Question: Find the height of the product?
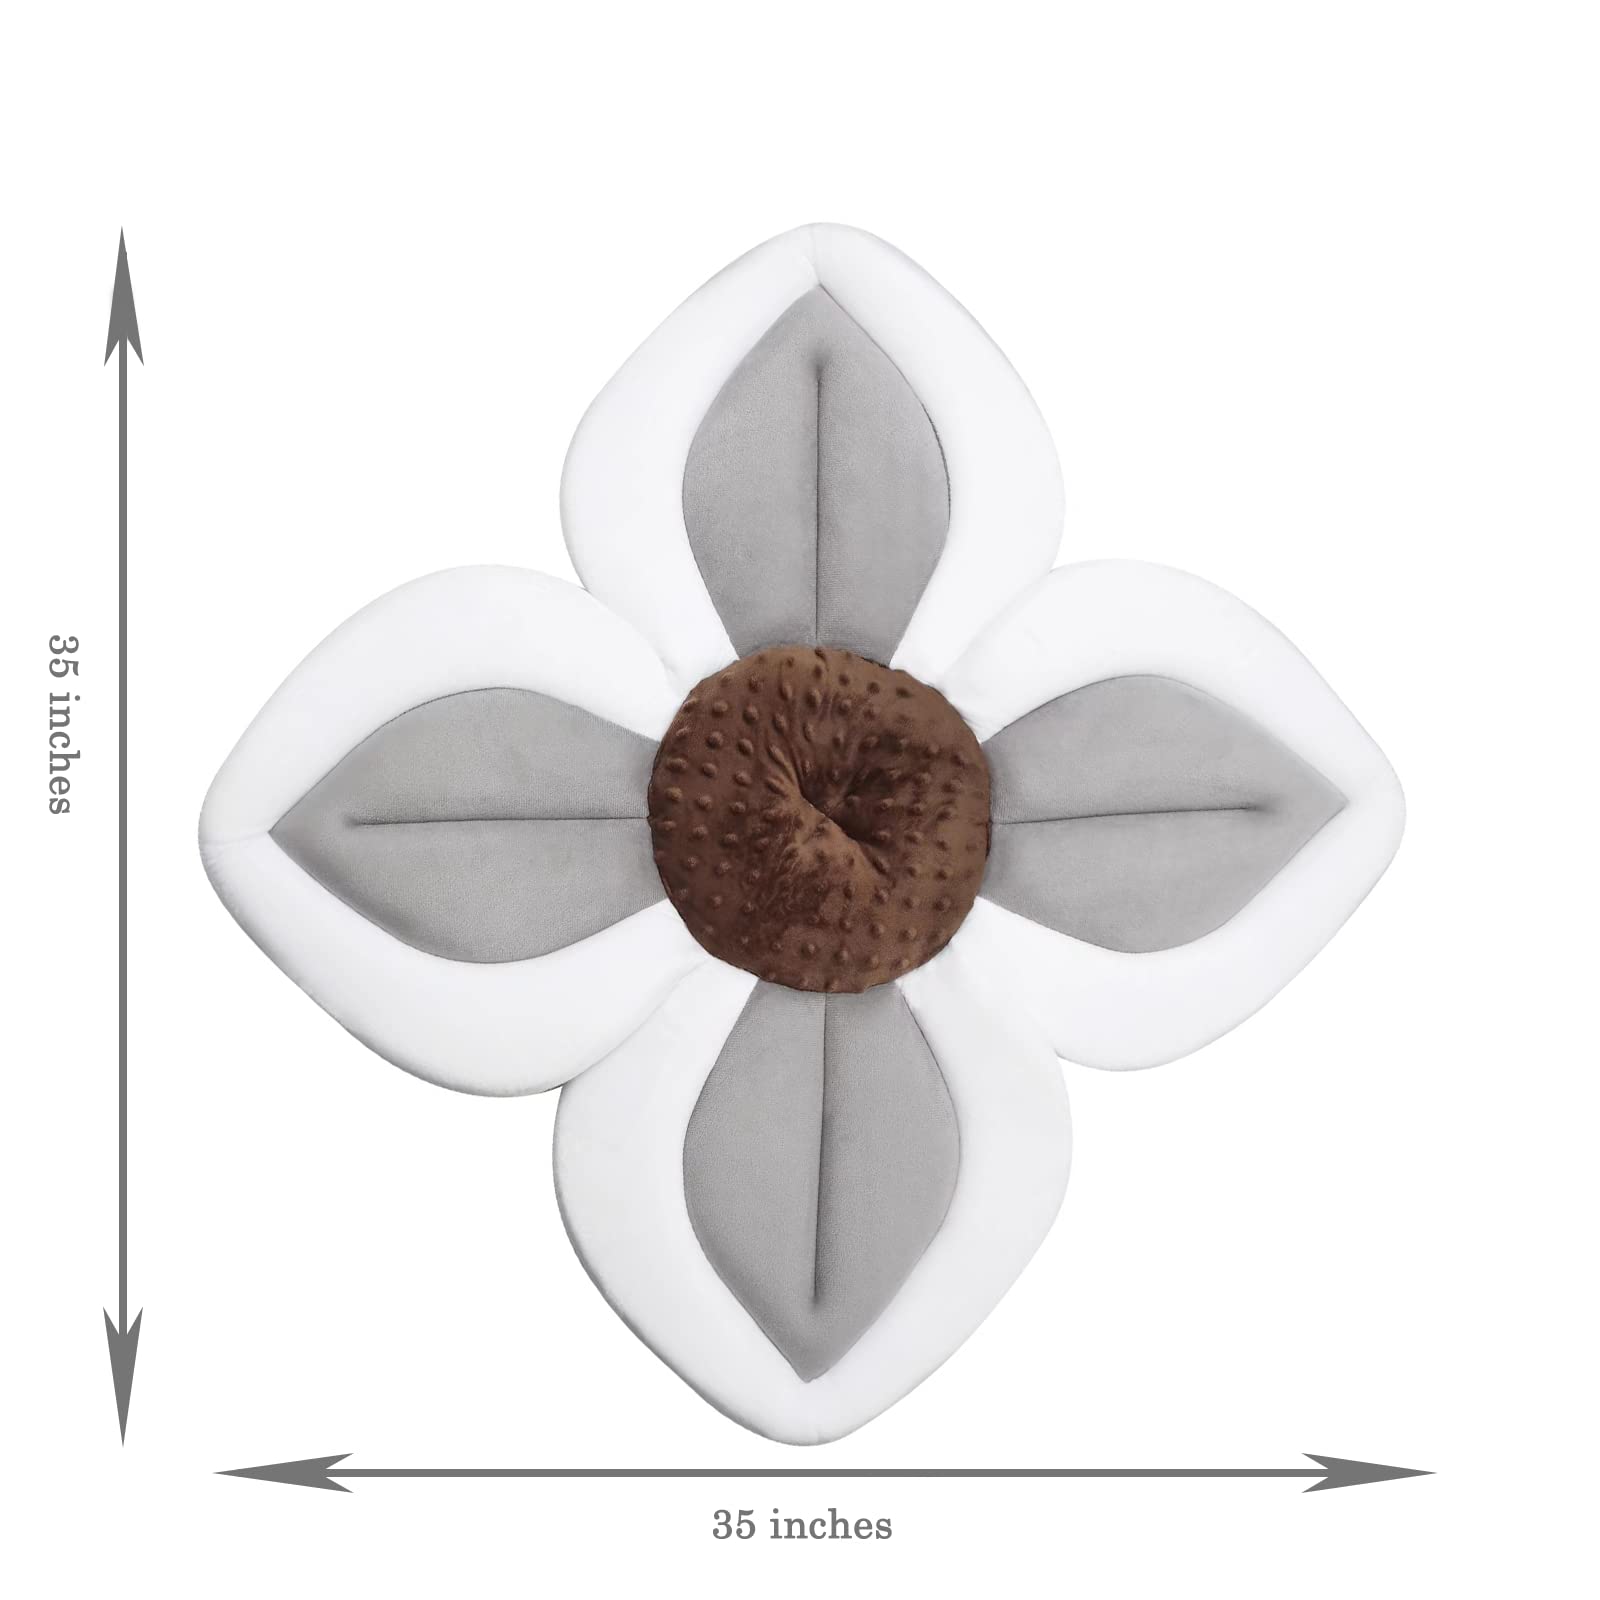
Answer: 35.0 inch